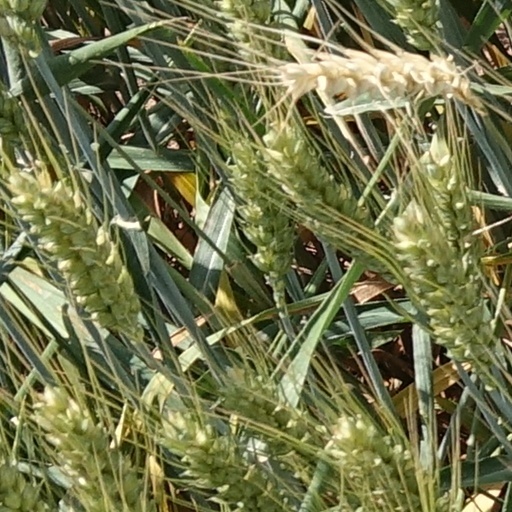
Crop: wheat